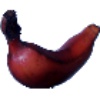
Label: red_banana